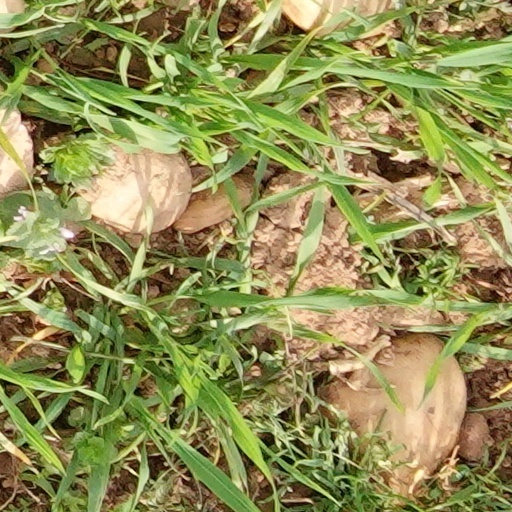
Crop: wheat